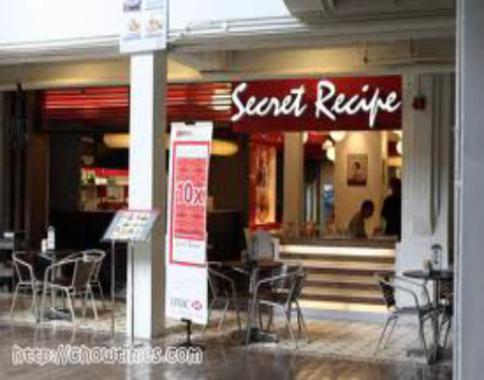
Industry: Food